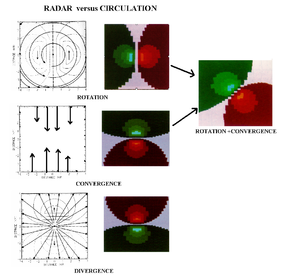
Voici trois types de circulations a très petite échelle (méso): rotation, convergence et divergence des vents. Dans la colonne de gauche on voit les vecteurs vents et à droite la composante radiale vue par le radar qui se trouve en bas de l'image (bleu-vert vers le radar et rouge-jaune s'en éloignant). À l'extrême droite on voit un mélange de convergence et de rotation typique d'un mésocyclone. Remarquez l'axe de la vitesse nulle dans chacun des cas.
Les algorithmes Doppler désignent des processus automatiques de reconnaissance de certaines circulations dans les données des radars météorologiques. Dans et sous les orages, on peut avoir des rotations qui peuvent mener à des tornades. On a également des zones de convergence le long des fronts de rafales et des divergences lors de rafales descendantes.